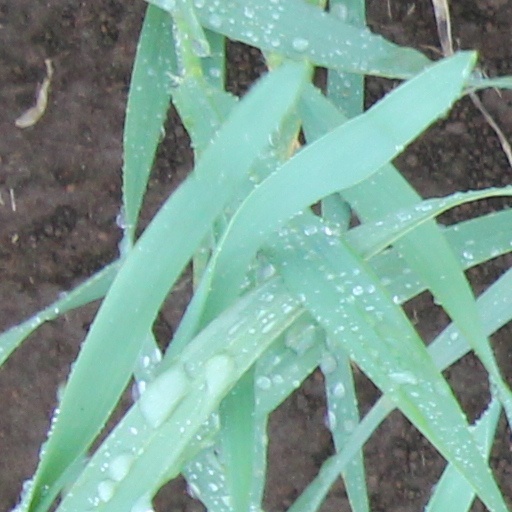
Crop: wheat